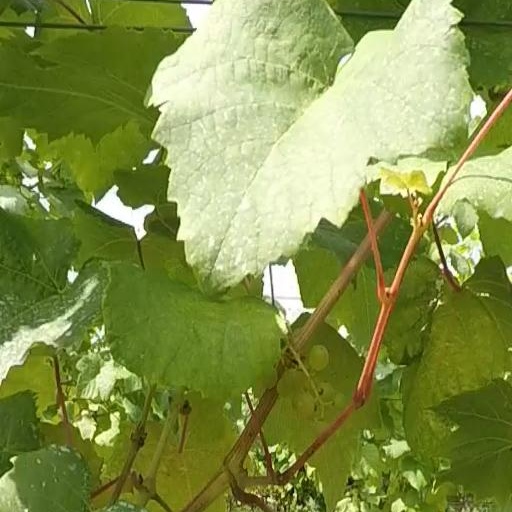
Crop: grape